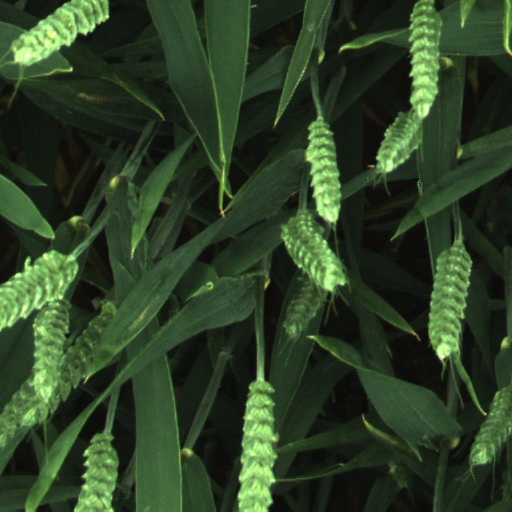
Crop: wheat